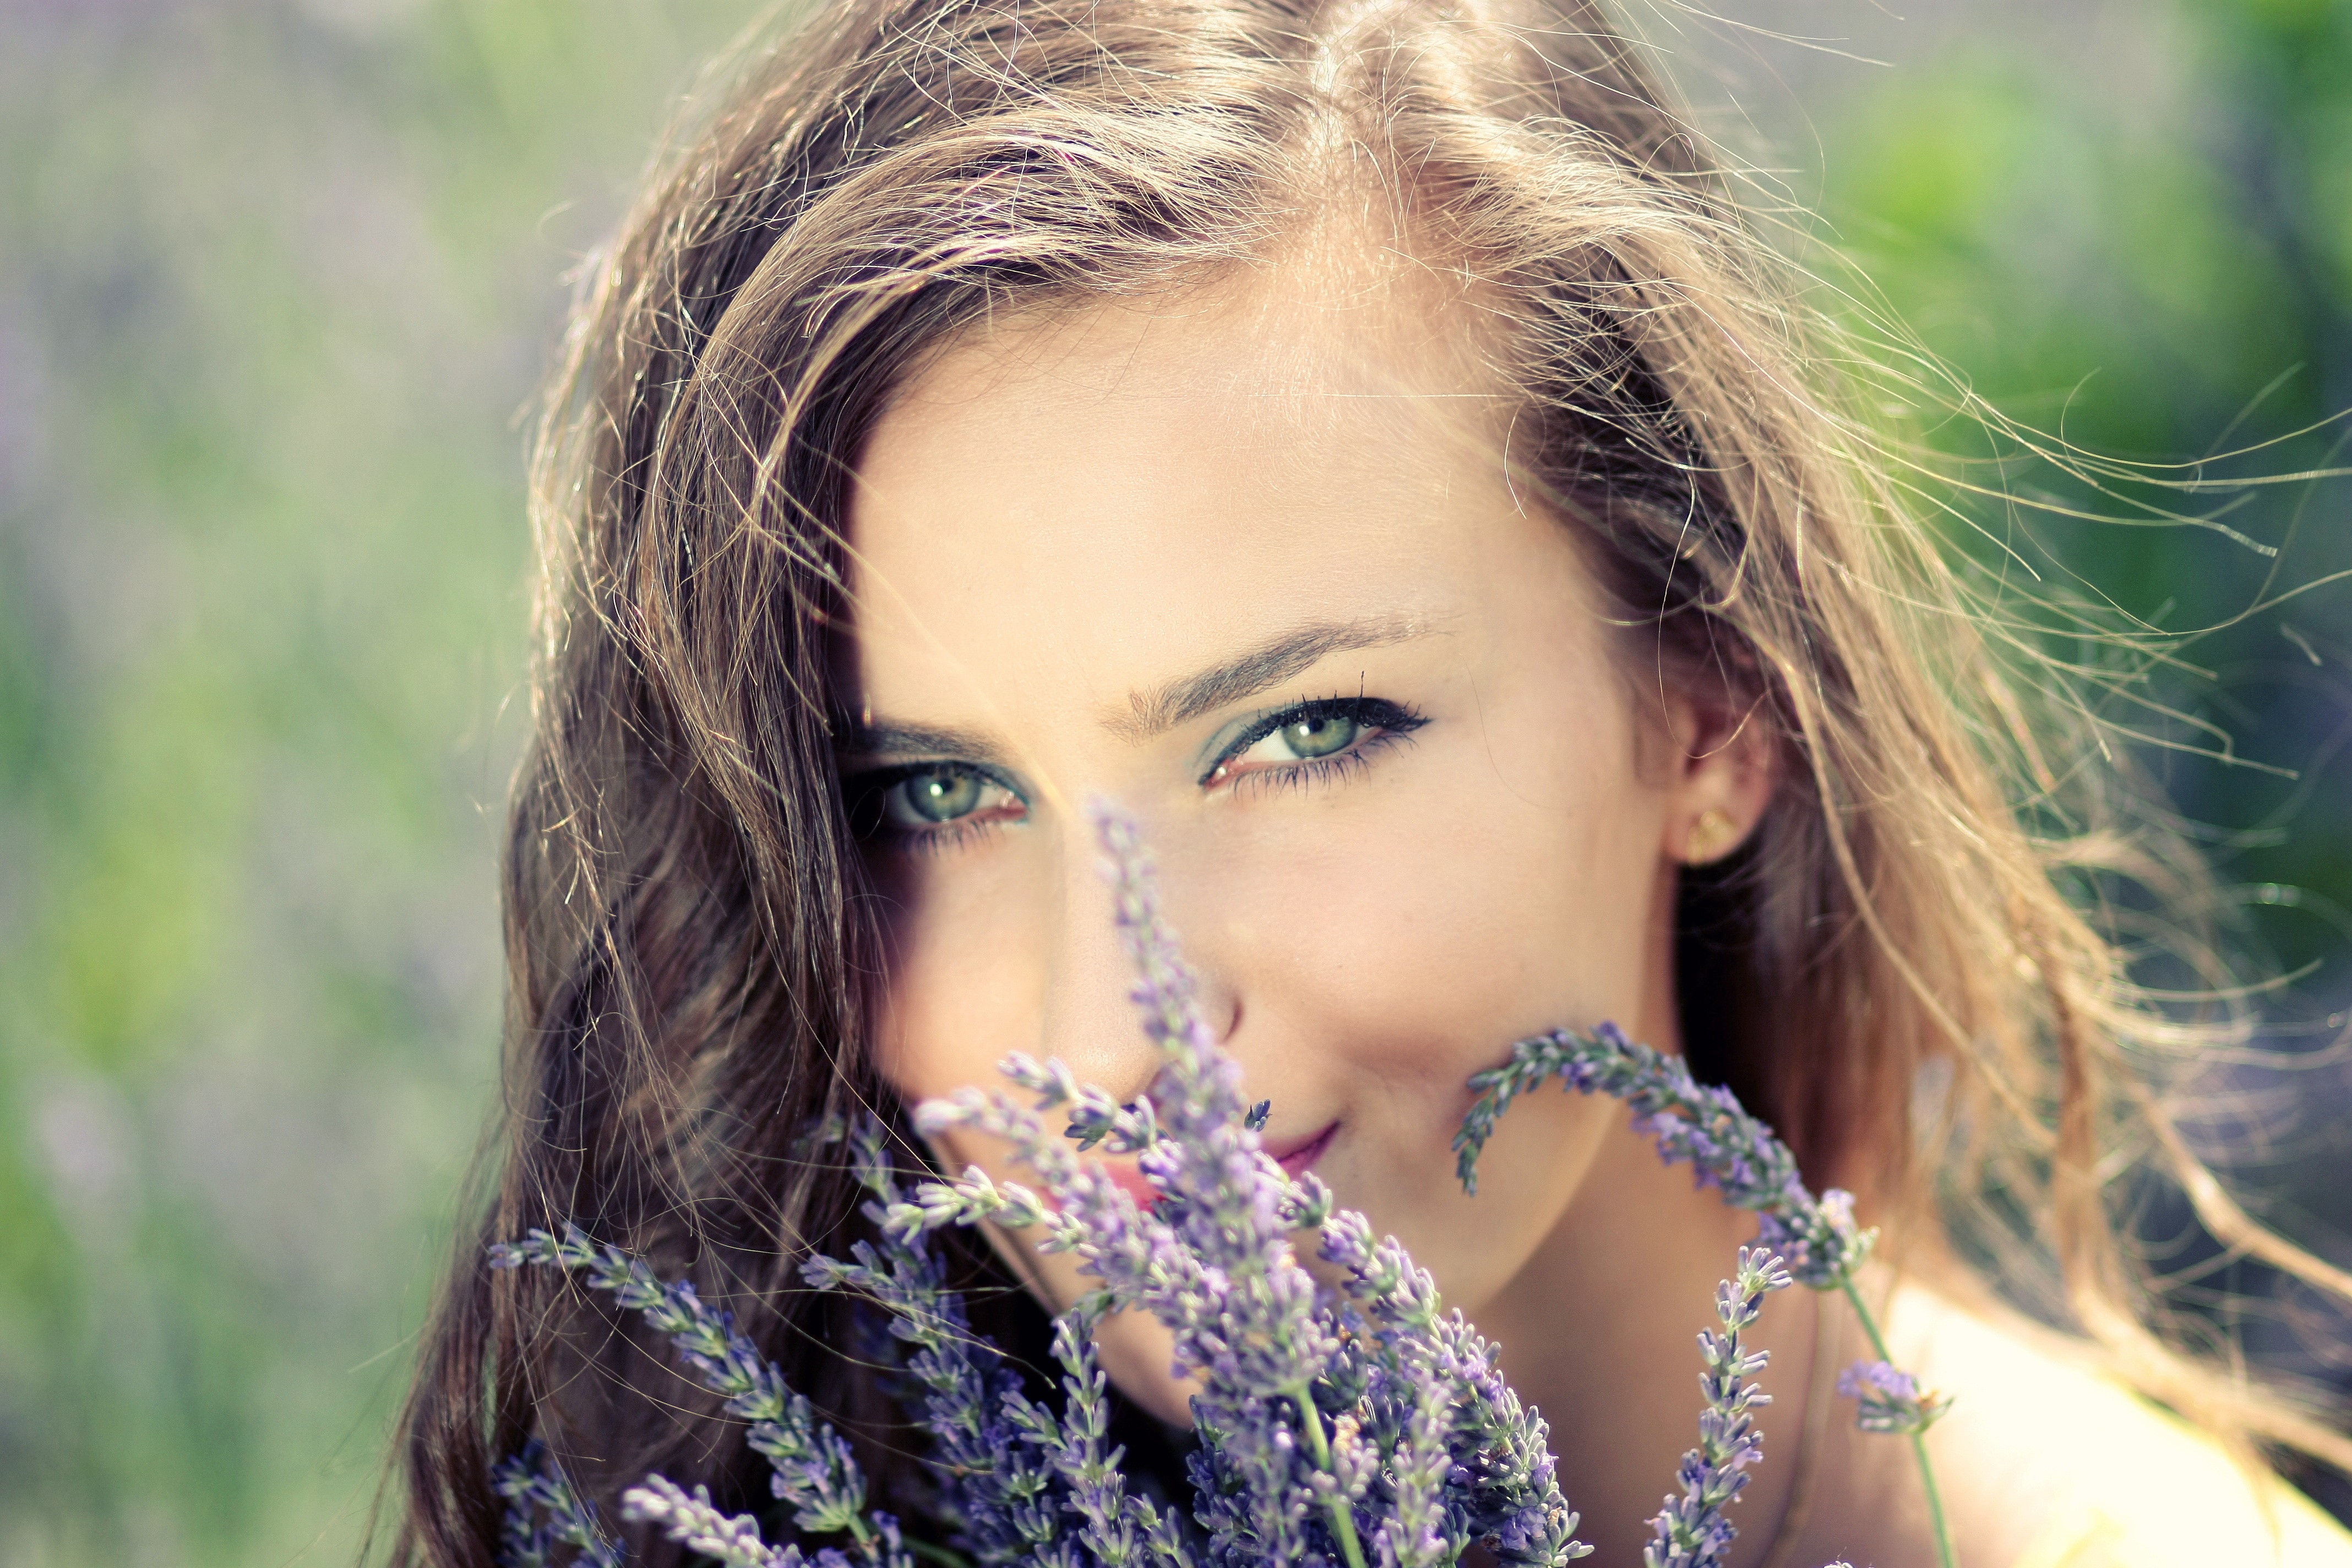
nature, person, girl, woman, hair, photography, portrait, model, fashion, lavender, hairstyle, long hair, flowers, close up, human body, face, nose, eye, head, skin, beauty, blond, organ, photo shoot, brown hair, mov, portrait photography